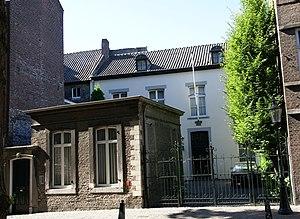
La place Notre-Dame est une place du centre-ville de Maastricht. Elle doit son nom à la basilique Notre-Dame de Maastricht dont le massif occidental domine la place.